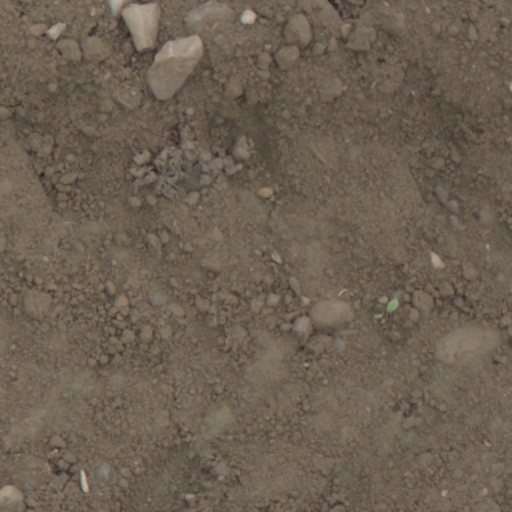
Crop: wheat